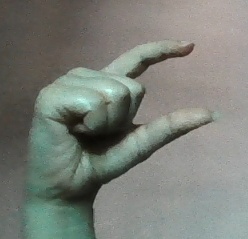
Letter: dal